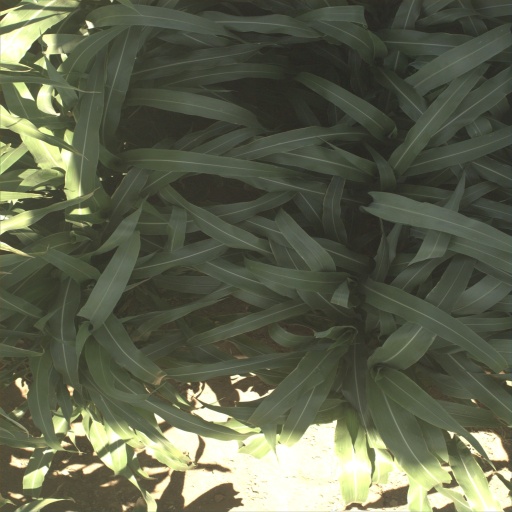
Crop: sorghum